Megaherbivore

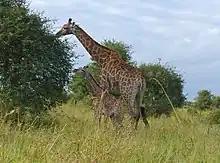
Giraffe calves do not stay with their mothers, they sit down and hide for most of the day, and their mothers briefly visit to feed them.

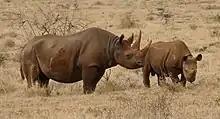
Black rhino calves are vulnerable to predators, and stay close to their mothers for safety for 26 to 40 months.

When females enter estrus, males will attempt to attract them as a mating partner. These breeding opportunities may be influenced by the hierarchical system of males. Giraffes and elephants mate for a relatively short time, while rhinos and hippos have a mating session lasting an extended period of time. Females have long gestation periods, between 8 and 22 months. Intervals between births vary between species, but the overall range is 1.3 to 4.5 years.